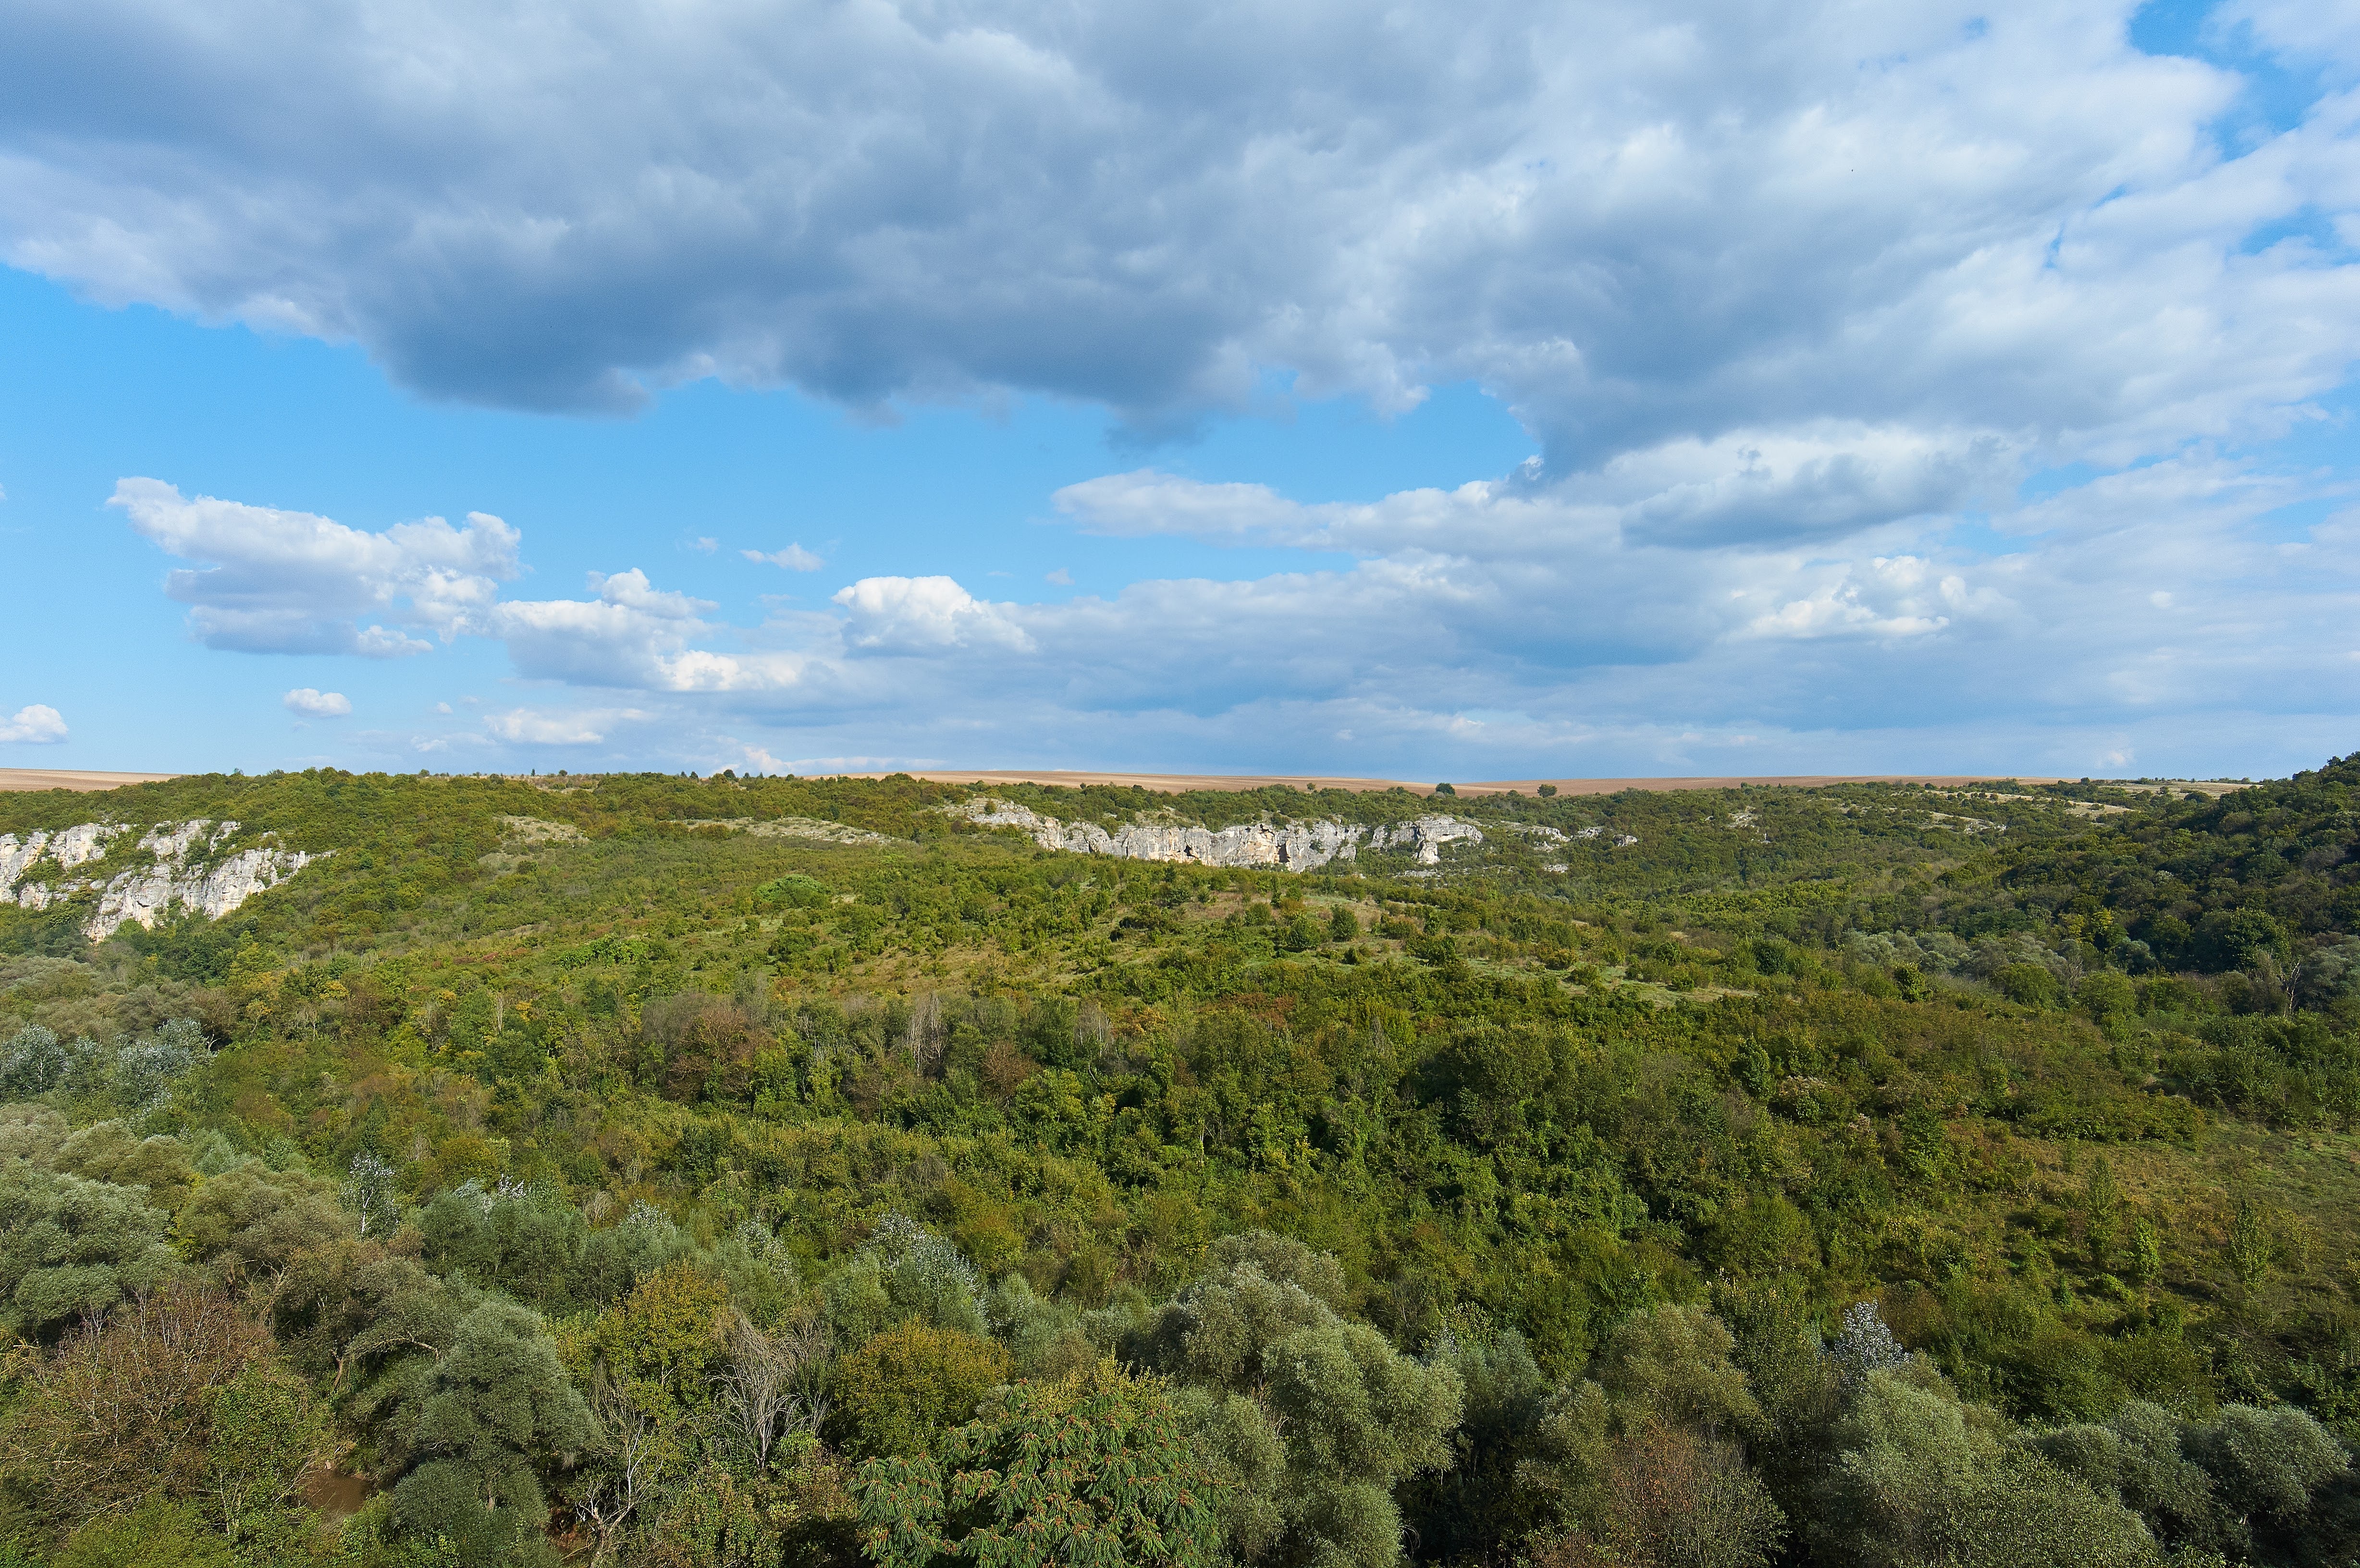
landscape, tree, forest, grass, wilderness, mountain, cloud, sky, meadow, hill, park, terrain, savanna, ridge, plain, rocks, grassland, vegetation, badlands, plateau, habitat, ecosystem, natural park, biome, natural environment, geographical feature, ruse lom, ivanovo